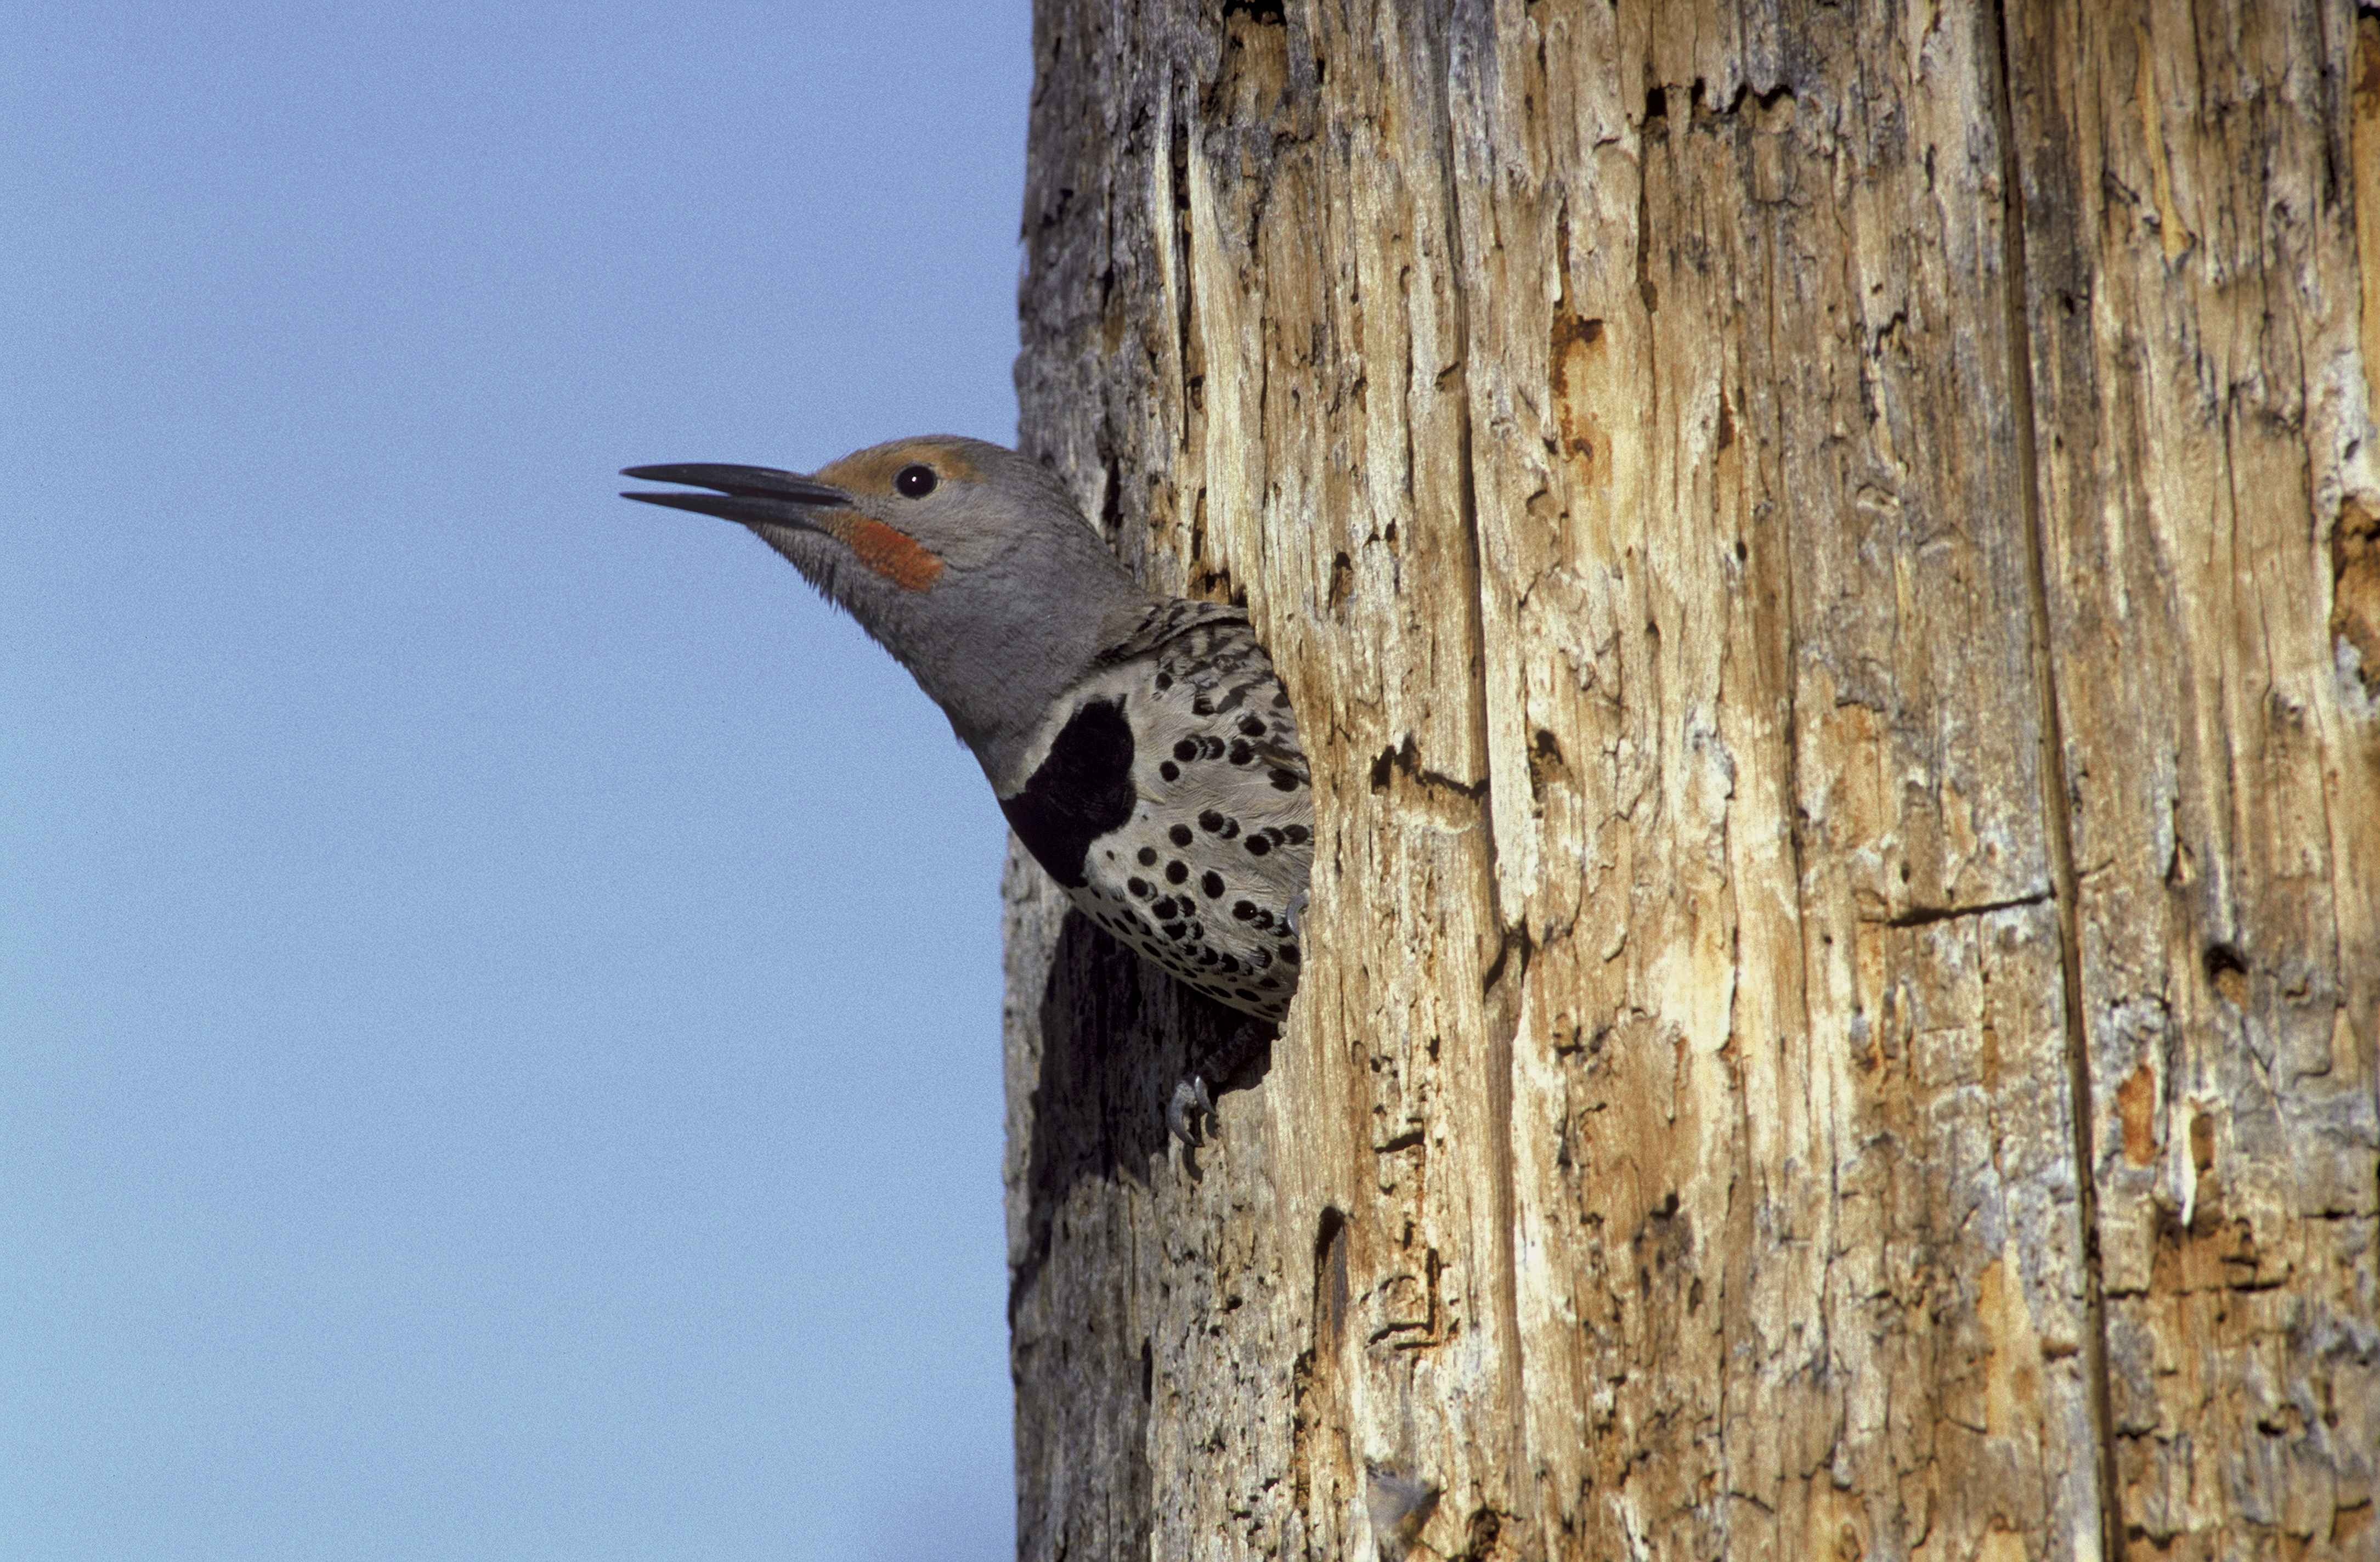
branch, bird, wildlife, beak, fauna, birds, animals, head, vertebrate, area, northern, woodpecker, from, nesting, its, flicker, perching bird, piciformes, pokes